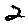
Label: 2